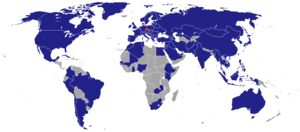
Ceci est une liste des représentations diplomatiques de la République tchèque. Sont exclus les consulats honoraires et les «centres tchèques», bureaux sans statut diplomatique chargés de promouvoir le commerce, le tourisme et la culture tchèque à l'étranger.